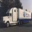
Label: truck